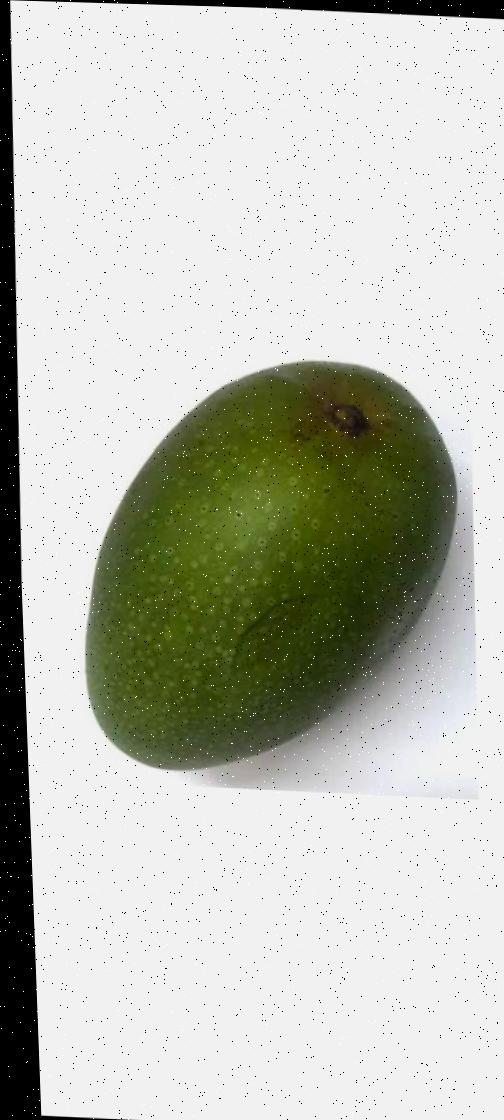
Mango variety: Ashshina Zhinuk